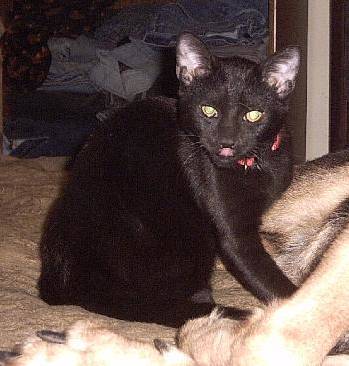
Label: cat